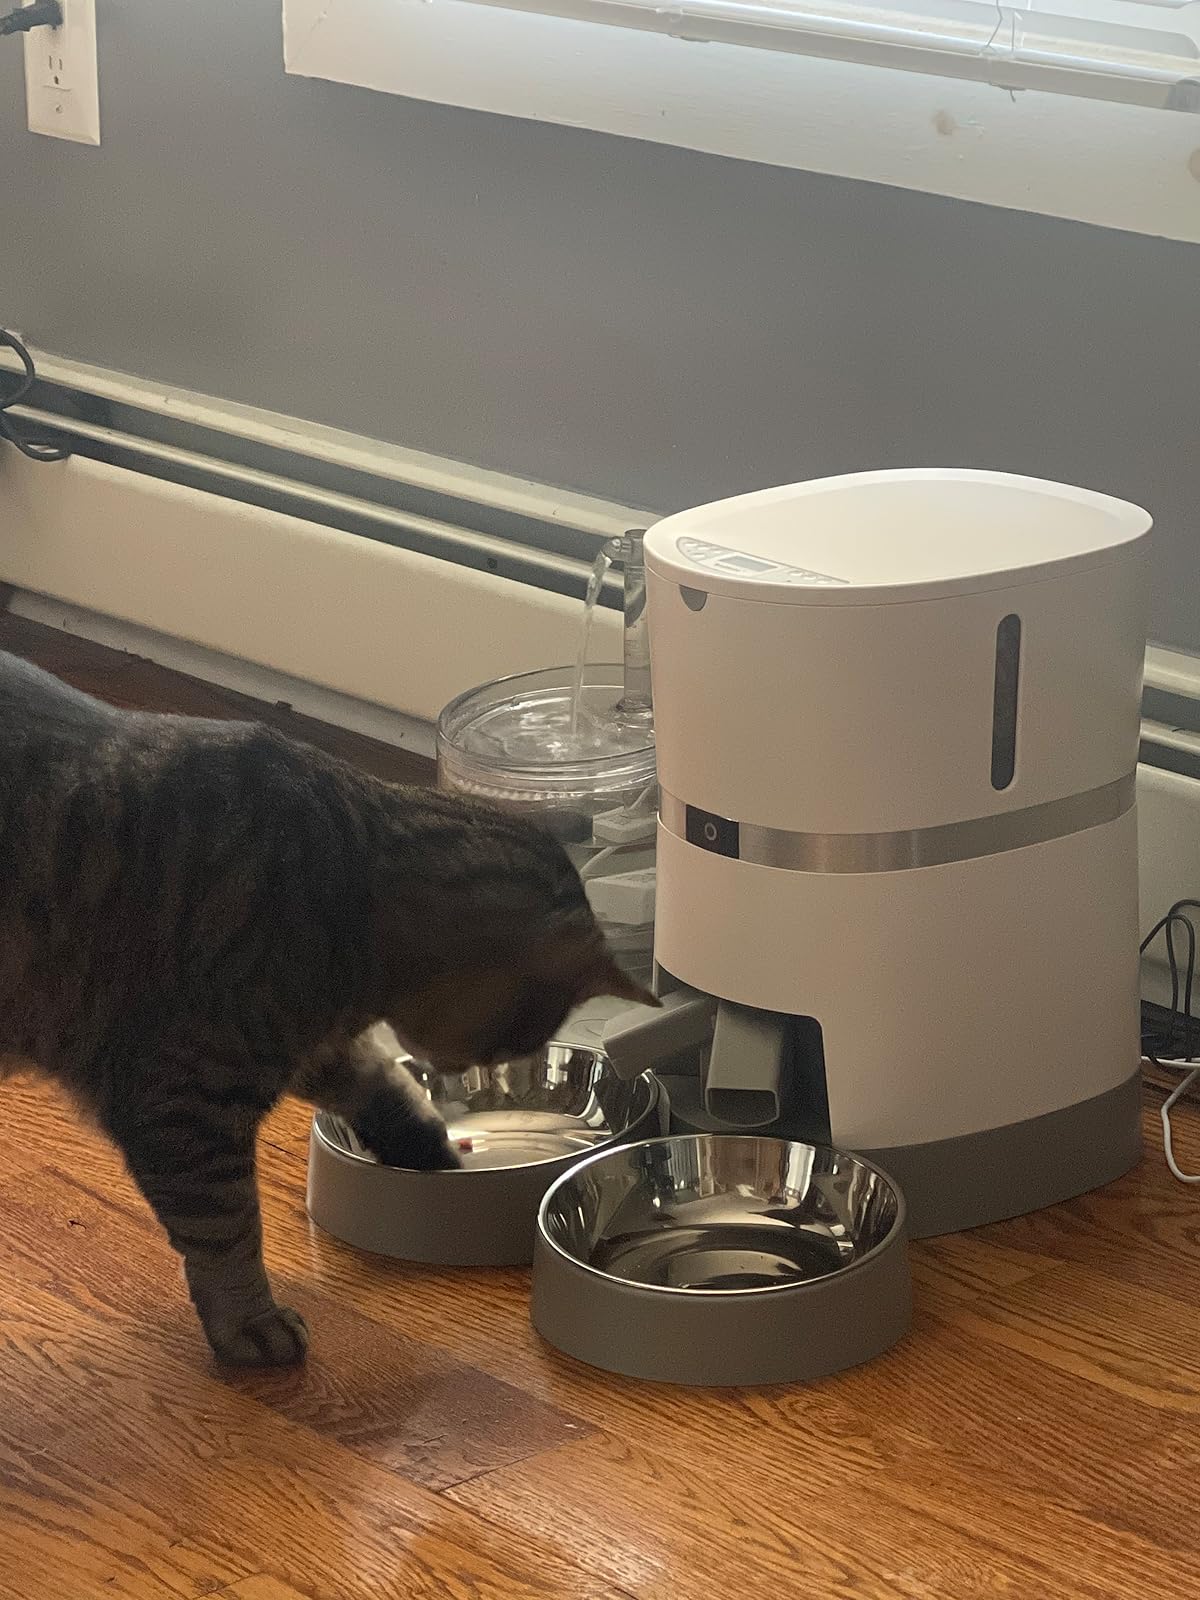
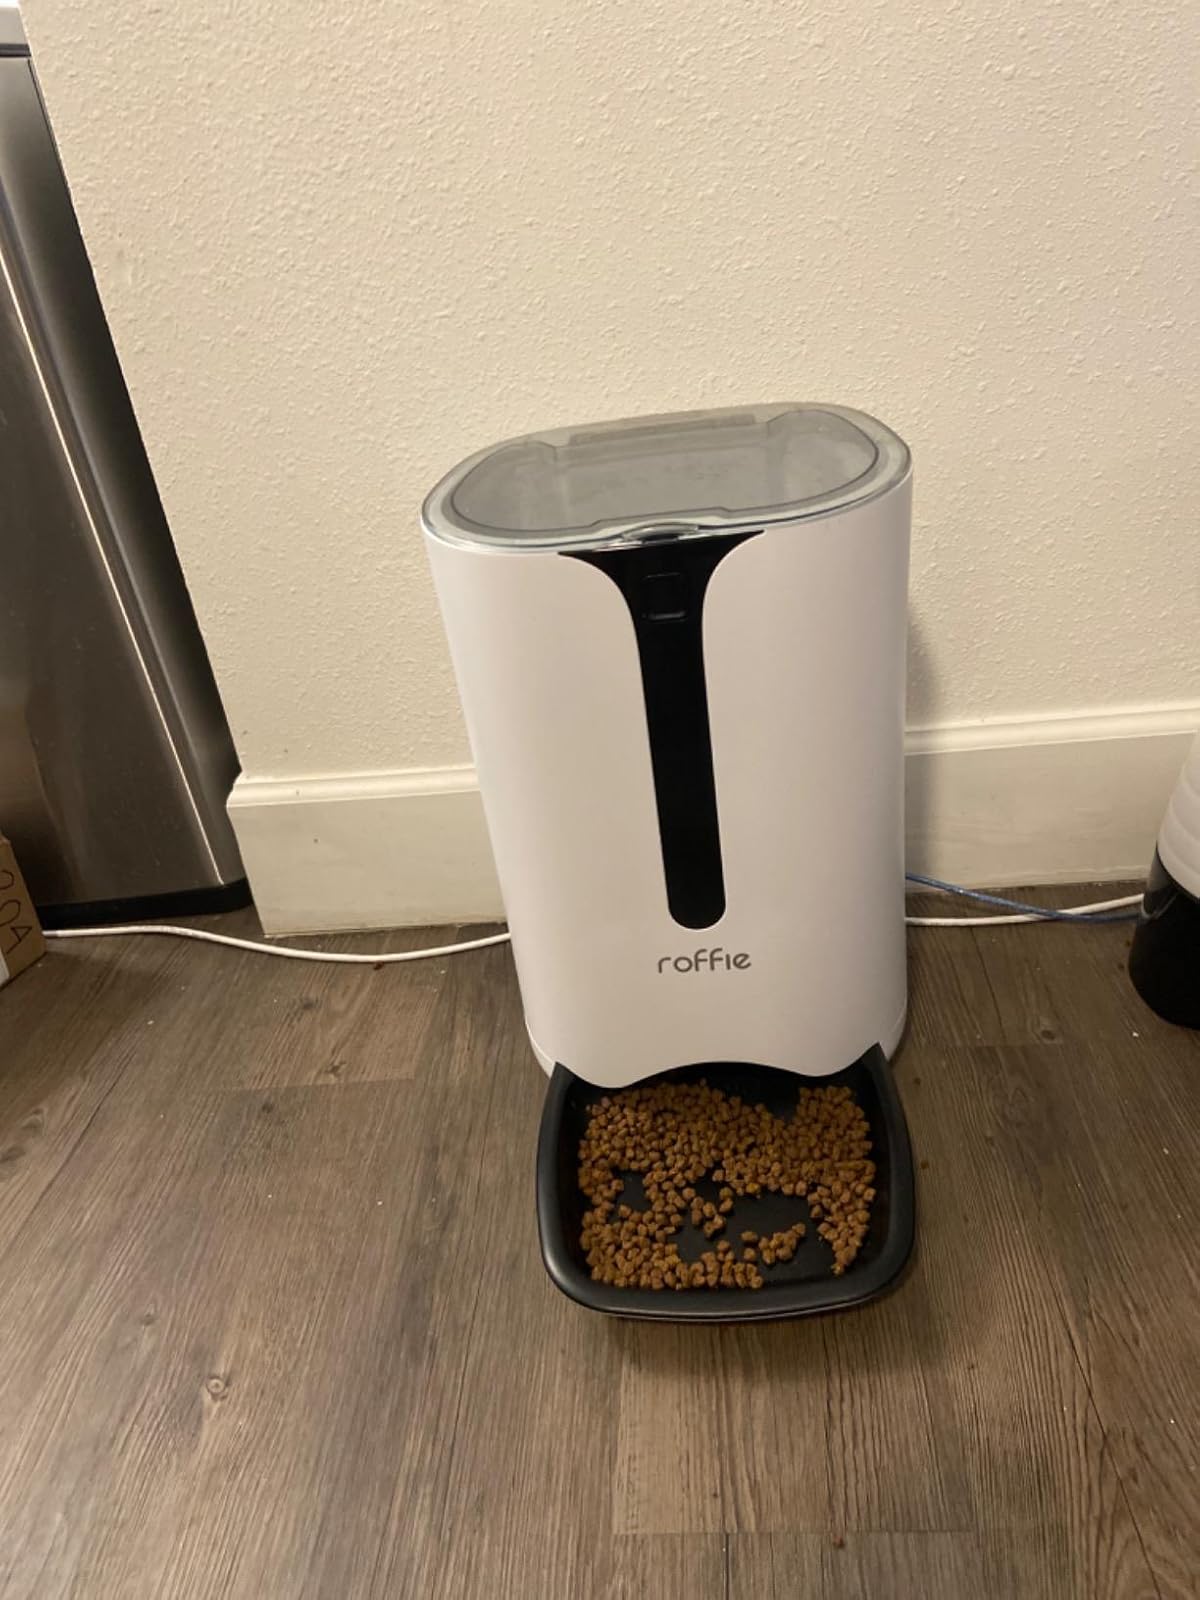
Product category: items_feeder
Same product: no